Aarhus

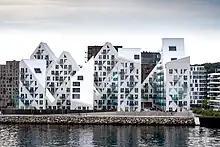
Newly finished apartments in Aarhus Ø

The ARoS Art Museum, the Old Town Museum and Tivoli Friheden are among Denmark's top tourist attractions. With a combined total of almost 1.4 million visitors they represent the driving force behind tourism but other venues such as Moesgård Museum and Kvindemuseet are also popular. The city's extensive shopping facilities are also said to be a major attraction for tourists, as are festivals, especially NorthSide and SPOT. Many visitors arrive on cruise ships: in 2012, 18 vessels visited the port with over 38,000 passengers.